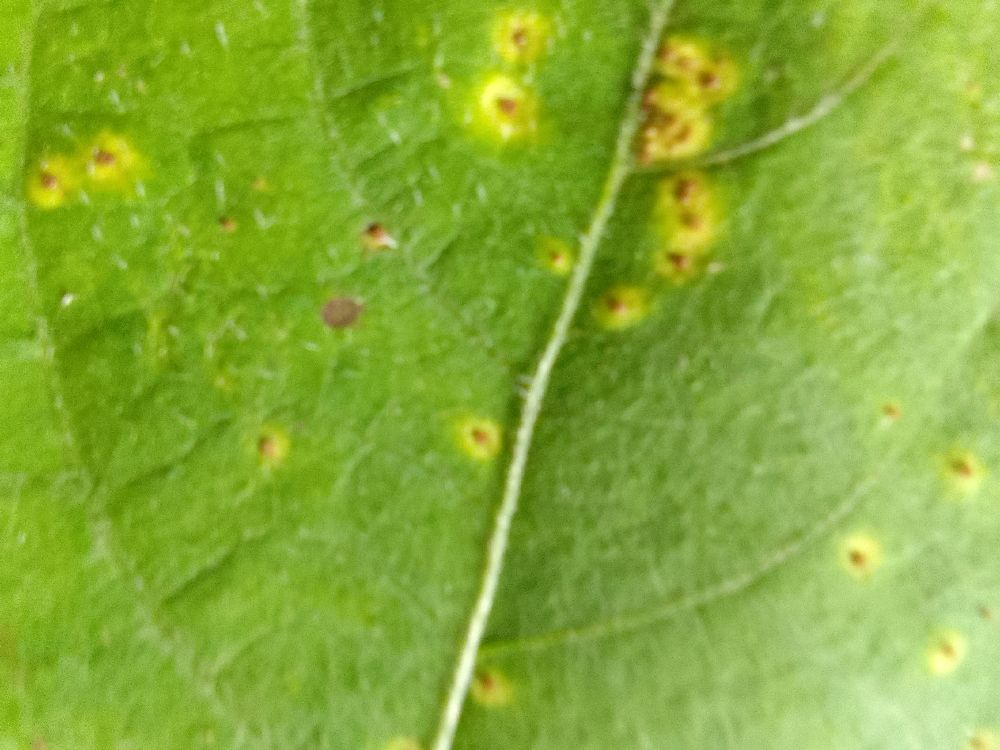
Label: rust